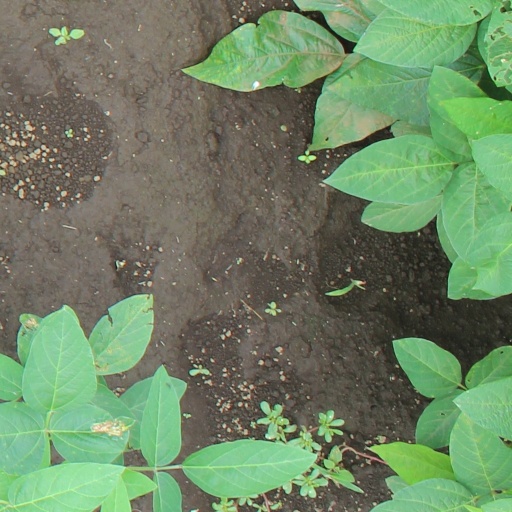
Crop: soybean